Takanori Ito

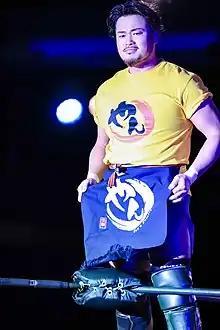
Ito in February 2023

is a Japanese professional wrestler who currently wrestles for Gleat. He is best known for working for Wrestle-1, where he is a two-time Wrestle-1 Result Champion and a one-time Wrestle-1 Tag Team Champion, alongside Masayuki Kono. He also won the Striker Full Contact Karate Heavyweight Championship.